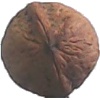
Label: walnut